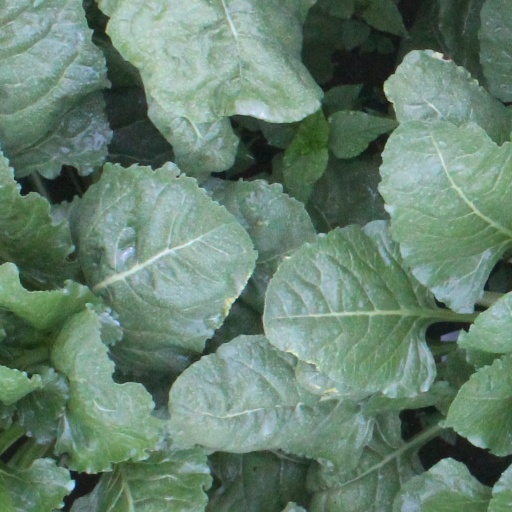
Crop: sugar beet